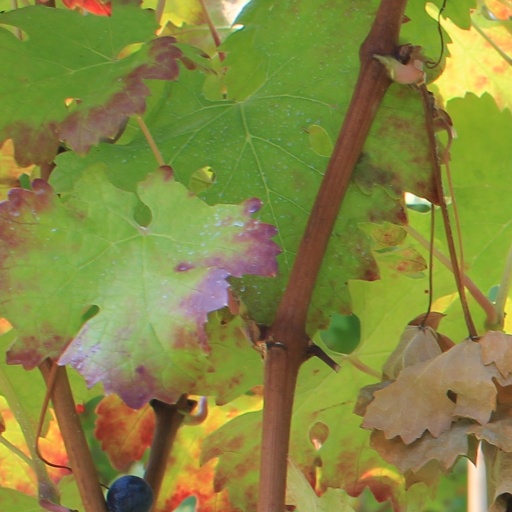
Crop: grape